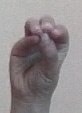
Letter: ha